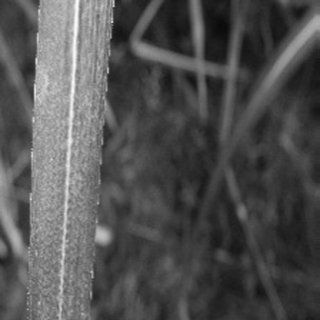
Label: sugarcane_bacterial_blight